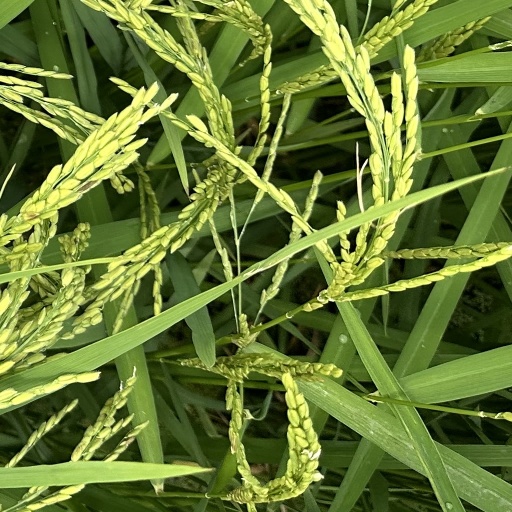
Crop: rice